Progress D-27

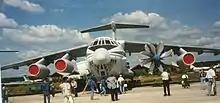
The Progress D-27 engine on the Ilyushin Il-76LL flying testbed at the 1997 MAKS air show.

A single prototype of the D-27 engine was used for flight testing on an Ilyushin Il-76 modified as a testbed aircraft since at least 1992, in preparation for use on the Antonov An-70T military transport aircraft. The version of the D-27 for the An-70T produced and now had propellers. In 1993, the Il-76LL testbed with D-27 engine was put on static display at Moscow's MAKS Air Show, and the next year it flew at the ILA Berlin Air Show and the Farnborough Air Show. The testbed configuration made a final appearance at the MAKS Air Show in 1997.